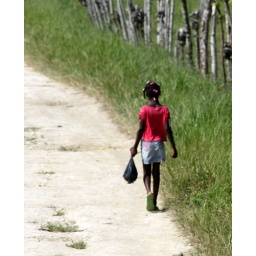
A little girl walking down a dirt road in Dominican Republic.